William Gifford

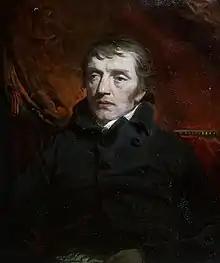
William Gifford (circa 1790)

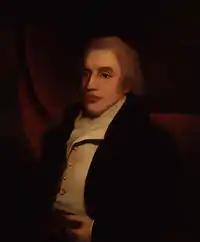
William Gifford, by John Hoppner (died 1810)

William Gifford (April 1756 – 31 December 1826) was an English critic, editor and poet, famous as a satirist and controversialist.